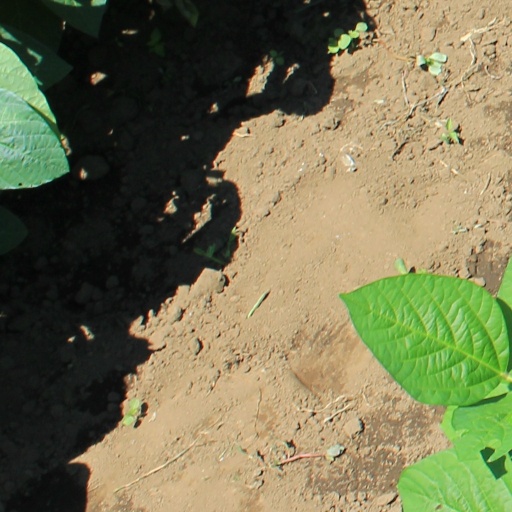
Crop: soybean